Mila Tupper Maynard

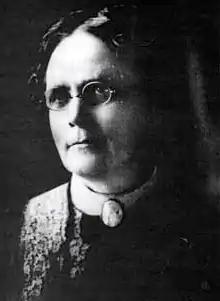

Mila Tupper Maynard (née Mila Frances Tupper; January 26, 1864 – November 12, 1926) was an American Unitarian minister, writer, social reformer and suffragist. She is thought to have been the first female minister in Nevada.